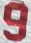
Number: 9